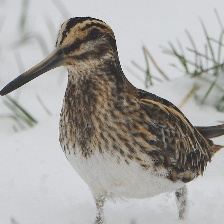
Species: JACK SNIPE
Scientific name: LYMNOCRYPTES MINIMUS